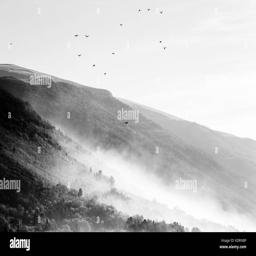
a flock of birds flying over mountains and hills covered by mist